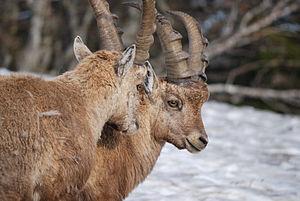
Bouquetins au Creux-du-Van
Le Creux-du-Van est un cirque rocheux d'environ 1 400 mètres de large pour 200 mètres de hauteur. Il se situe sur le territoire de la localité de Gorgier, dans la commune de La Grande Béroche, dans la région Littoral, dans le canton de Neuchâtel, en Suisse. Faisant partie du massif du Jura, il constitue un site environnemental très connu dans les environs. Il est au cœur d'une réserve naturelle de 15,5 km². Une partie du haut de la paroi rocheuse marque la limite avec le canton de Vaud.